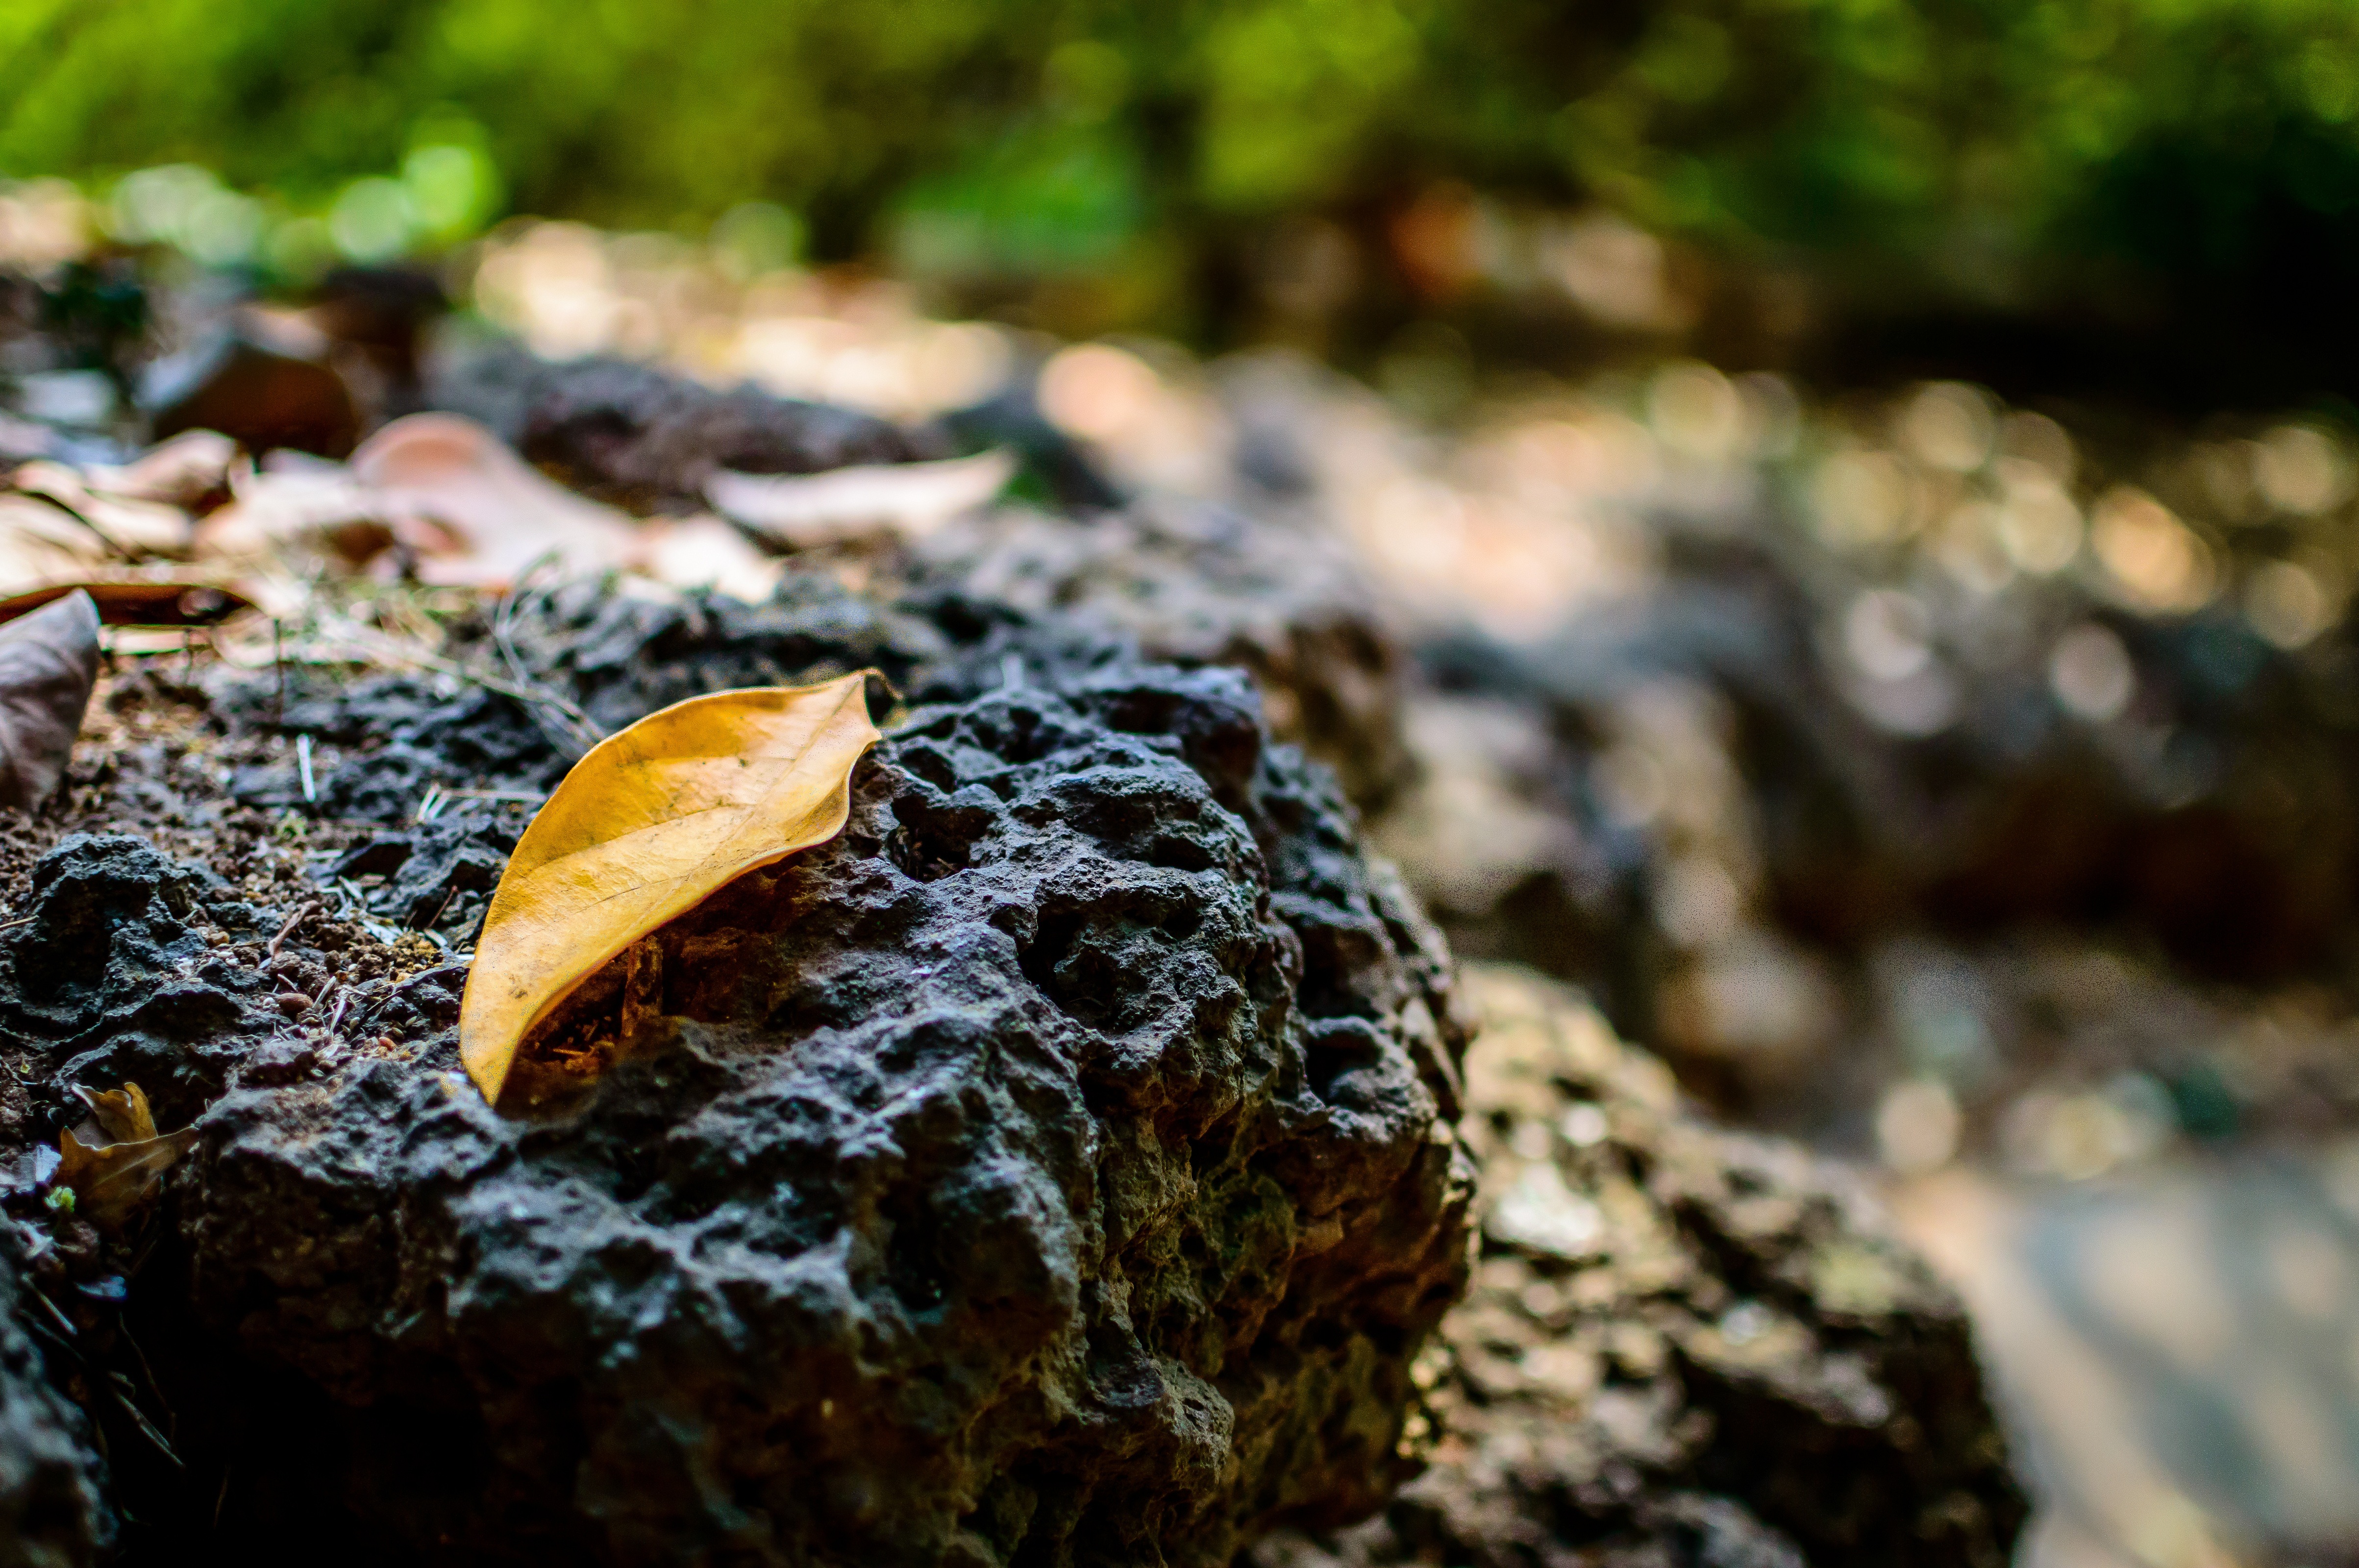
tree, nature, forest, rock, plant, leaf, fall, flower, old, alone, wildlife, green, autumn, soil, mushroom, flora, season, fauna, close up, fungus, outside, woodland, macro photography, lava rock, edible mushroom